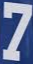
Number: 7